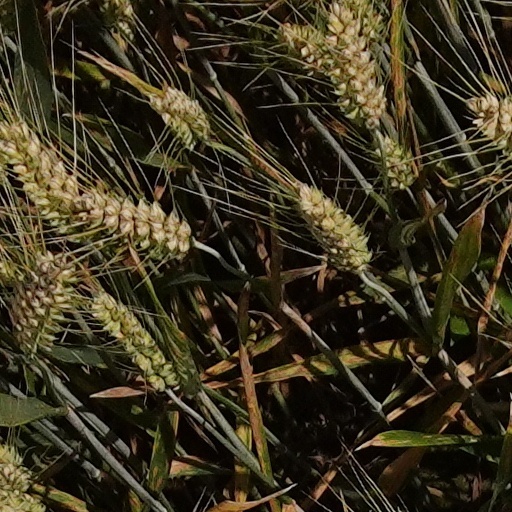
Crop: wheat